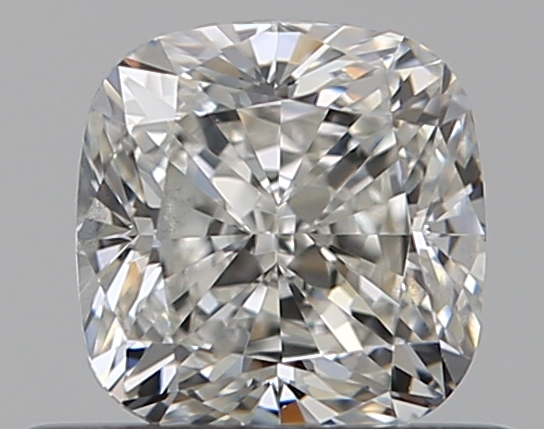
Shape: cushion
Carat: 0.55
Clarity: SI1
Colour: H
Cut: EX
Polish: EX
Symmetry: VG
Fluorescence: N
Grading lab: GIA
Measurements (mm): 4.6 x 4.48 x 3.12